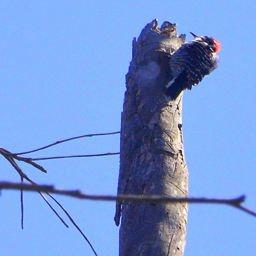
woodpecker -- heard -- then seen .